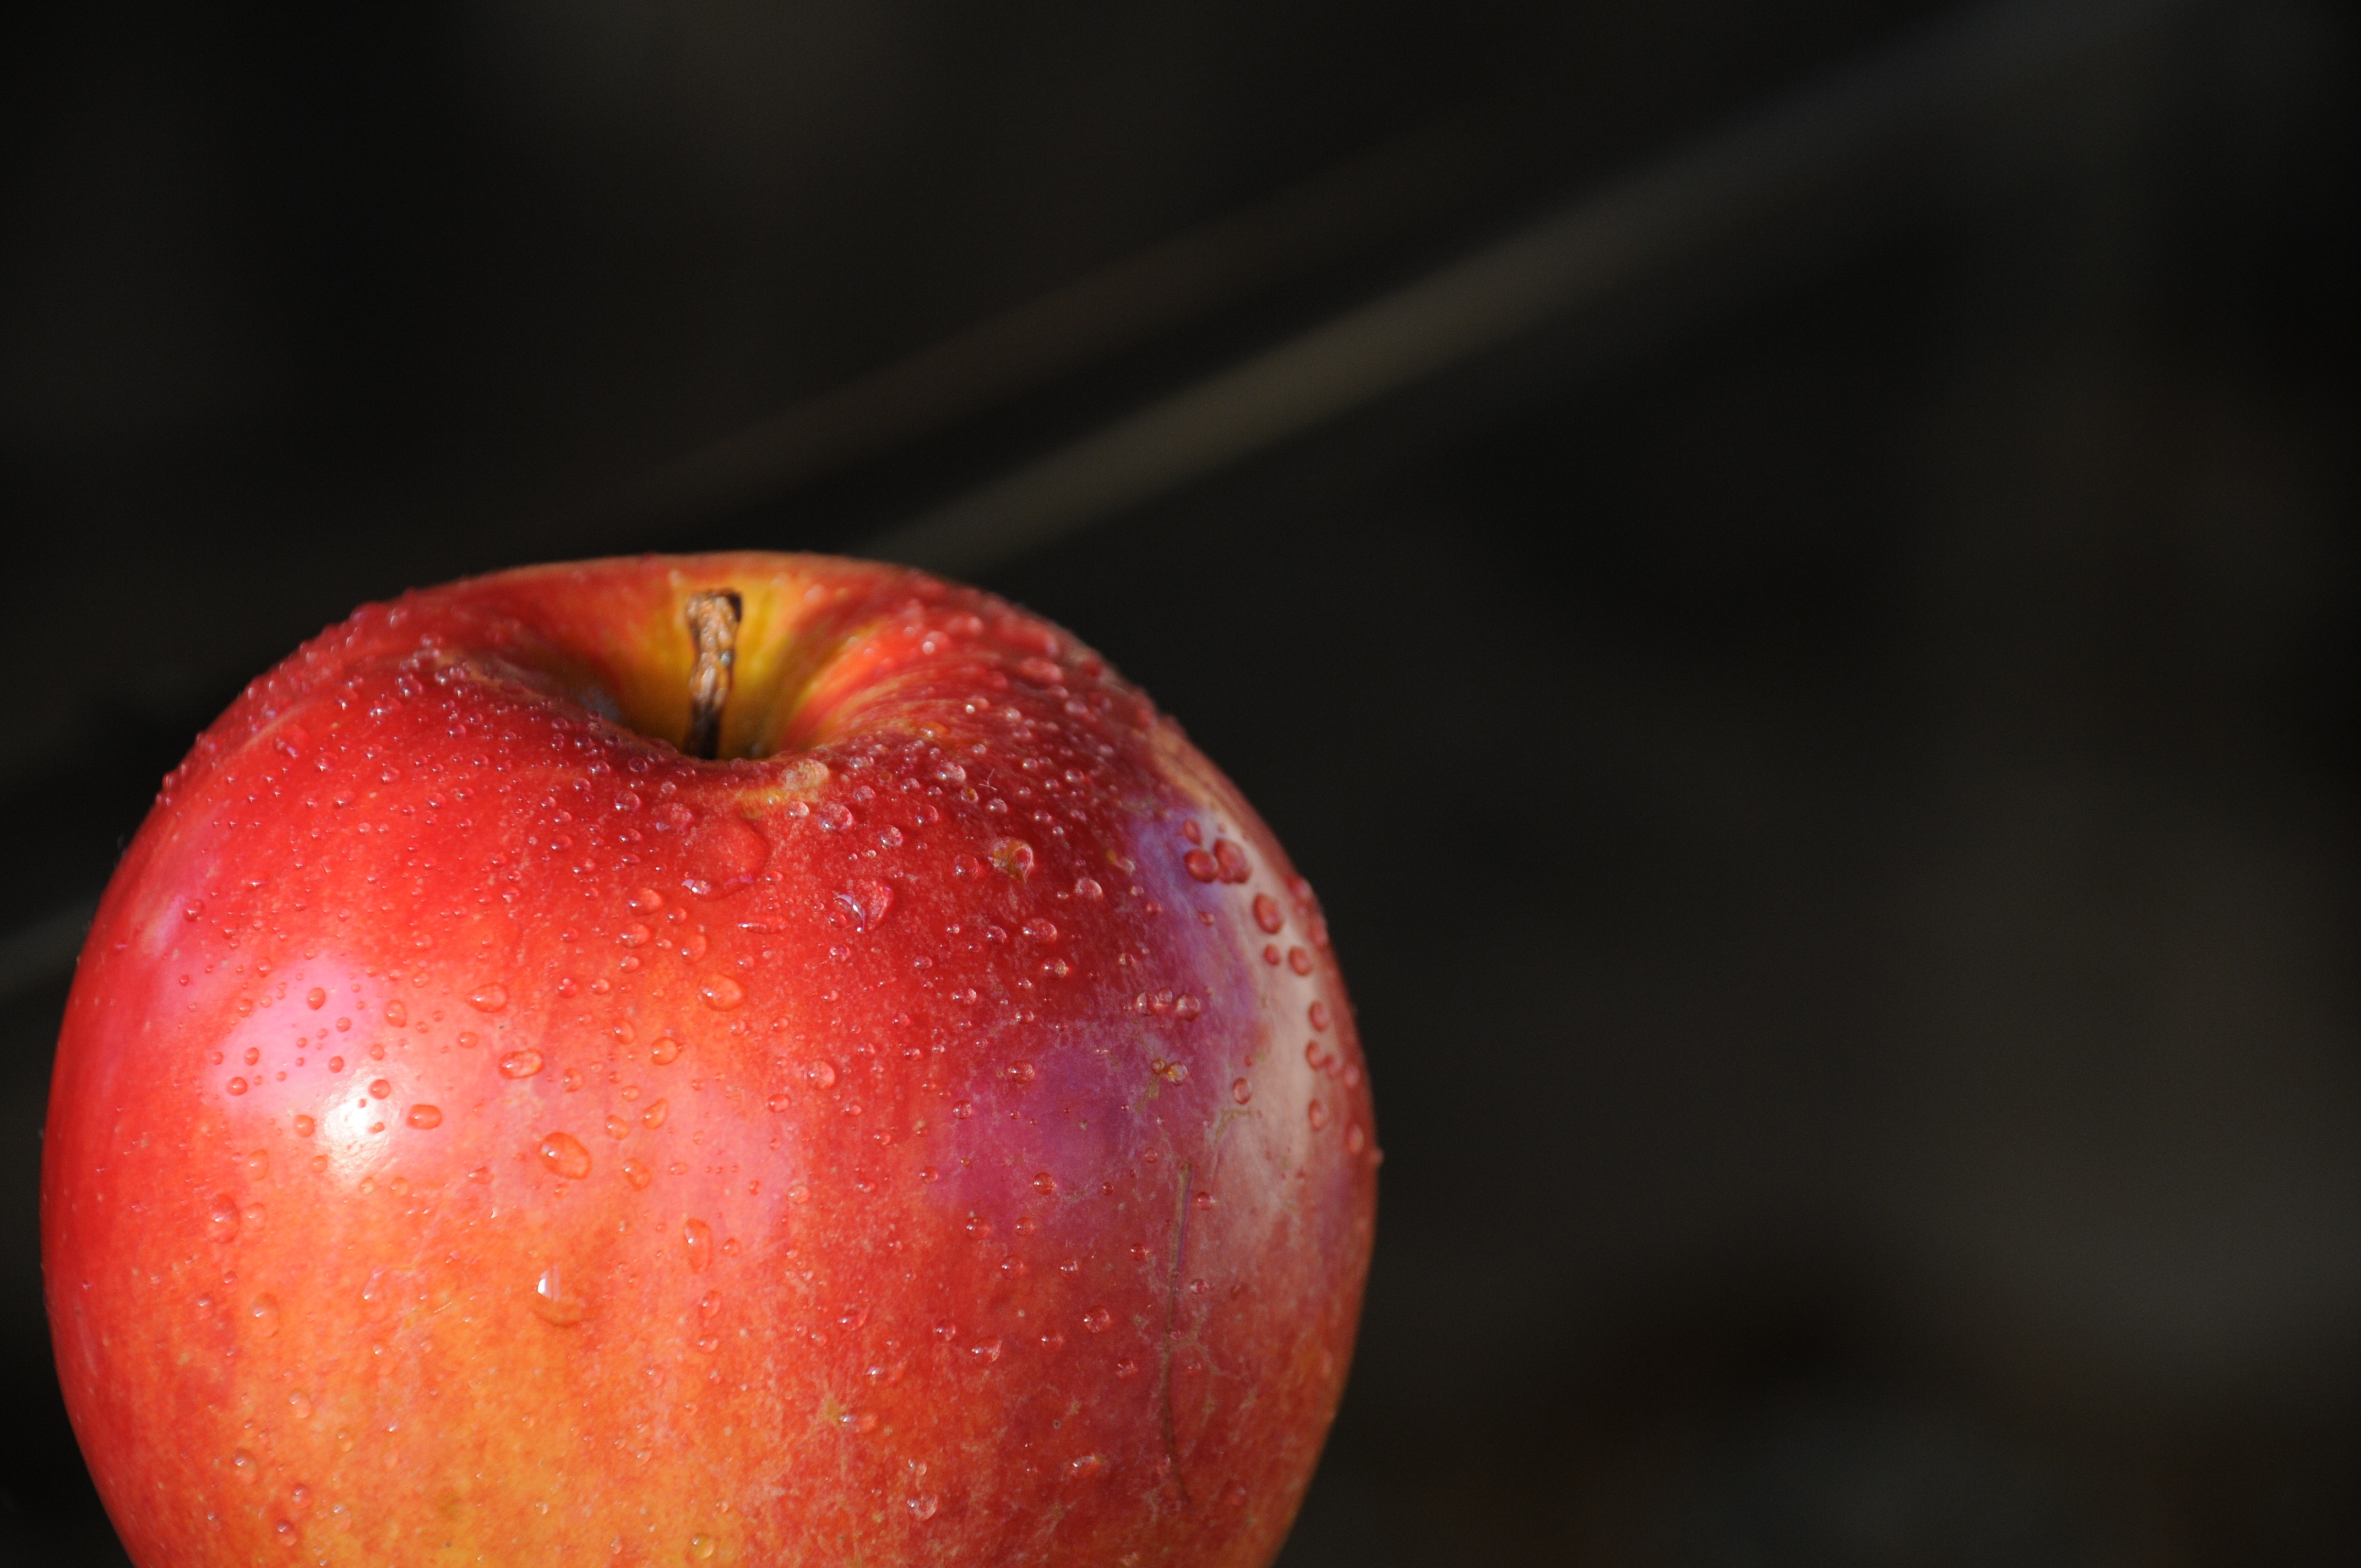
apple, branch, plant, photography, fruit, flower, food, red, produce, autumn, healthy, close up, macro photography, flowering plant, rose family, apfelernte, land plant, rose order